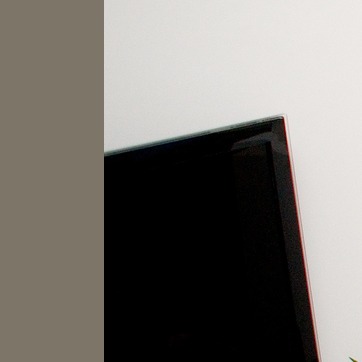
Material: glass